Ascaris suum

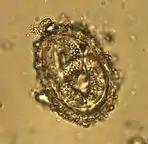

Pigs get infected with "A. suum" by ingesting infectious parasite eggs that are present in the environment. The larvae of Ascaris complete two moults within the egg; therefore, the larvae emerging from the egg is not a second-stage larva (L2) as was previously presumed, but rather a third stage larva (L3) covered by a loosened L2 cuticle. The larvae hatch from the egg inside the pig's intestines and subsequently start their migration through the body. First, they penetrate the intestinal wall at caecum/colon and use the mesenterial blood veins to migrate to the liver. After burrowing their way through the liver tissue, they again use the efferent blood stream to carry them to the lungs. There, they get stuck in the capillaries surrounding the lungs and they penetrate the lung alveoli. It takes approximately 7 days to reach the lungs. Once the larvae are inside the lung, they migrate up the respiratory tree and are eventually coughed up and swallowed by the host to reach the small intestine again as soon as 10 days after infection. There, the larvae undergo their first molt inside the host to reach the L4 stage by day 14 post-infection. Around day 25 post infection, they develop into the L5 stage. Worms reach adulthood 6 weeks after infection, and when both female and male worms are present in the same host, fertilized eggs are produced and secreted by the female worm. These eggs are then excreted together with the faeces. After an incubation period, infective stage larvae develop in the eggs and are ready to cause infection in a new host.